Recruitment in the British Army

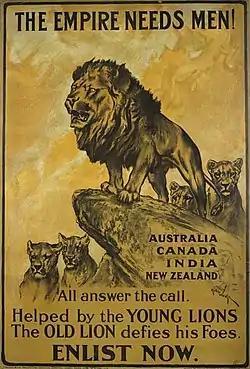
This First World War poster, urges men from the Dominions of the British Empire to enlist in the war effort.

The Local Defence Volunteers was formed early in 1940. Very large numbers of civilians too old or too young for the Army, or barred from serving if they were in reserved occupations, volunteered for the new force. The organisation was eventually renamed the "Home Guard" and was to be part of the defence of Britain in the advent of a German invasion of Britain.